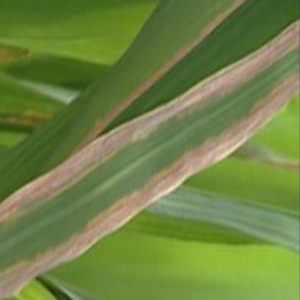
Disease: Bacterialblight